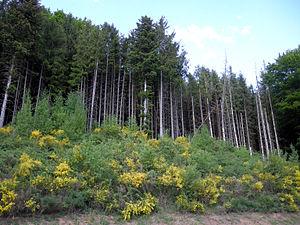
Denipaire est une commune française située dans le département des Vosges en région Grand Est.